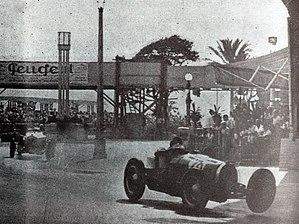
Grand Prix de Nice 1935, au virage du Ruhl.
Le Grand Prix automobile de Nice 1935 est un Grand Prix qui s'est tenu sur le circuit urbain de Nice le 18 août 1935.